Juren

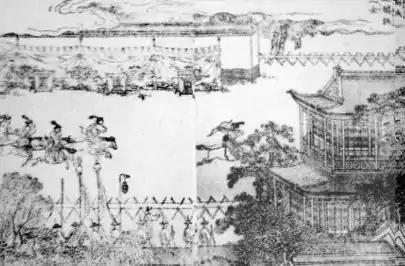
Military examination in Qing dynasty, China. Examinees are being tested on mounted archery.

The "juren" rank brought degree-holders and their families such substantial privileges that it was not uncommon for families to pool their resources to support promising individuals from poor families during the examination process. Only those awarded with the "juren" degree had the opportunity to obtain the highest degree of the civil examination system, the "jinshi" degree"," through the national examination. In the Qing dynasty, it became a requirement for candidates of the "jinshi" rank to have a father who had passed the provincial examination and had acquired at least a "juren" rank. An additional benefit of the "juren" degree was that the title was awarded for life, unlike the lower prefectural "shengyuan" degree. The "juren" degree could not be inherited.